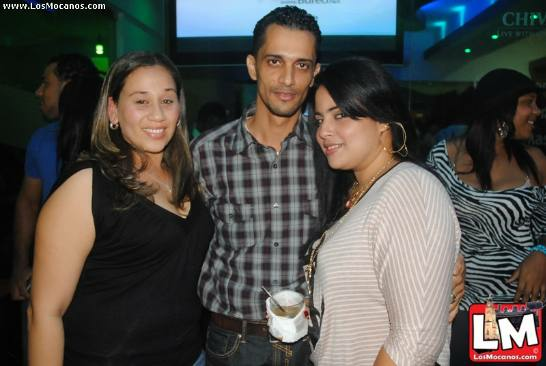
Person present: Yes